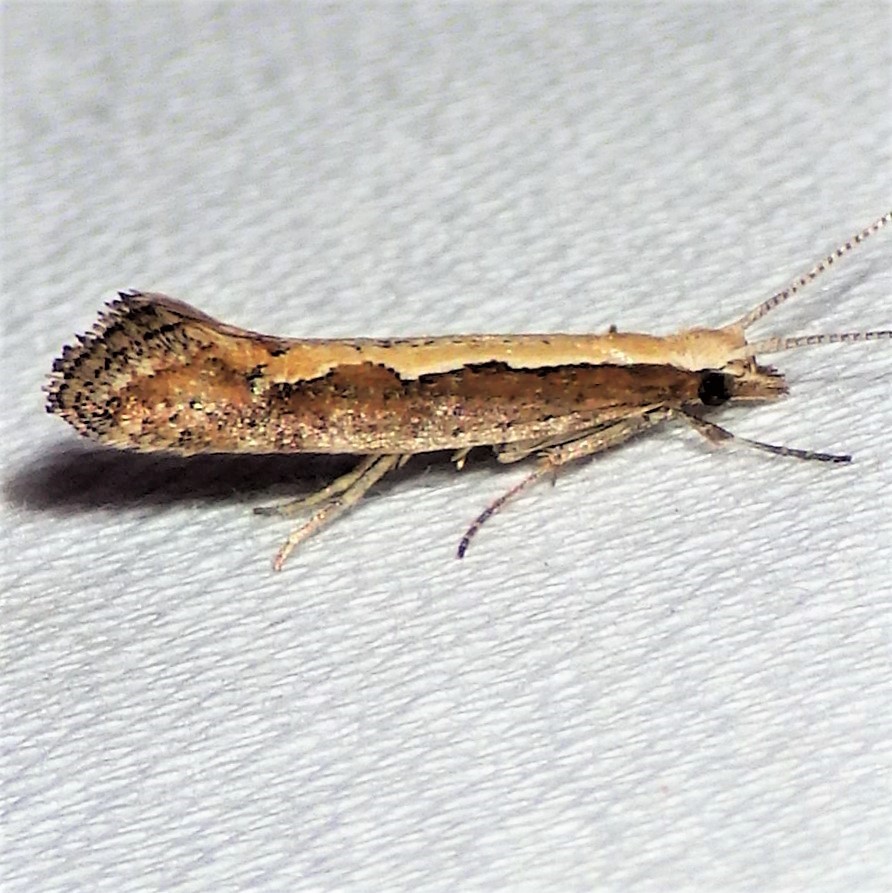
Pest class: diamondback_moth